Indigenous peoples of the Eastern Woodlands

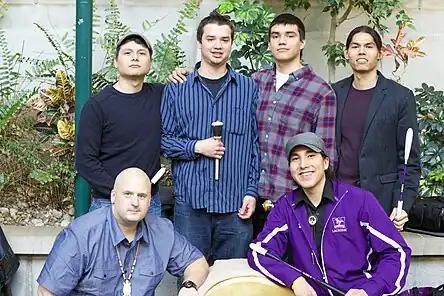
Purple Spirit Singers, Mohawk people, Ontario

The Eastern Woodlands is a cultural region of the Indigenous people of North America. The Eastern Woodlands extended roughly from the Atlantic Ocean to the eastern Great Plains, and from the Great Lakes region to the Gulf of Mexico, which is now part of the Eastern United States and Canada. The Plains Indians culture area is to the west; the Subarctic area to the north. The Indigenous people of the Eastern Woodlands spoke languages belonging to several language groups, including Algonquian, Iroquoian, Muskogean, and Siouan, as well as apparently isolated languages such as Calusa, Chitimacha, Natchez, Timucua, Tunica and Yuchi. Many of these languages are still spoken today.